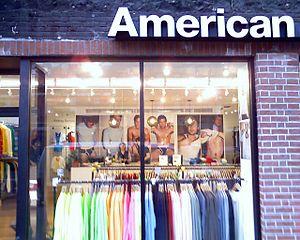
American Apparel est une société américaine de confection basée à Los Angeles, en Californie, aux États-Unis. Elle a été fondée en 1989 à Montréal mais s'est développée en Californie. Elle est revendue en 2017 au canadien Gildan après maintes péripéties financières désastreuses.